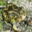
Label: frog